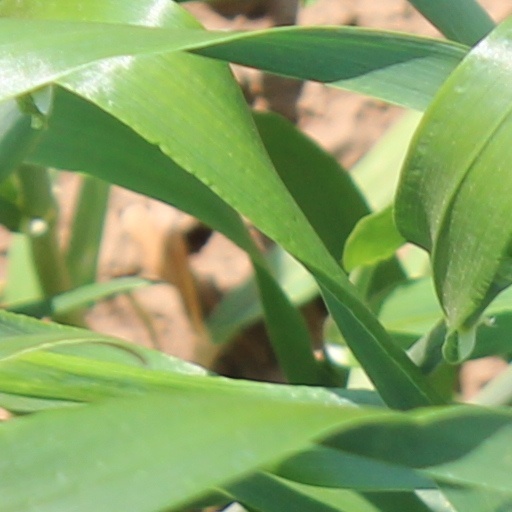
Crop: wheat